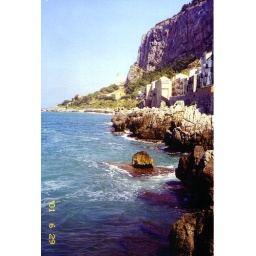
29/6/01 Cefalu, just over an hour by train or bus from Palermo! Cefalu is an attractive beachside village.